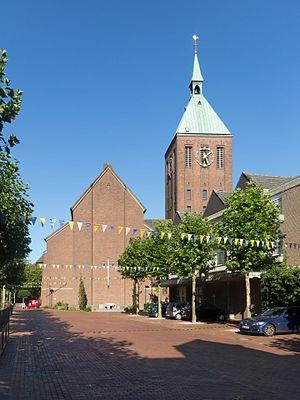
Weeze est une commune de Rhénanie-du-Nord-Westphalie, située dans l'arrondissement de Clèves, dans le district de Düsseldorf.